Mess

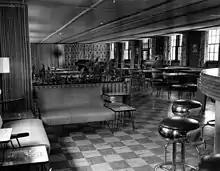
Fort Bragg NCO Club in 1954

Officers and SNCOs are required under King's Regulations to be a member of a mess and unmarried members usually live, eat, and socialise in them. Members of the Officers’ and SNCO mess are also required to pay a subscription fee for supplies and upkeep. The amount is decided upon by the commanding officer within the limits stipulated by the Regulations.